Bataan Death March

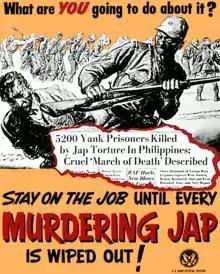
News of the Bataan Death March sparked outrage in the US, as reflected in this poster.

It was not until January 27, 1944, that the U.S. government informed the American public about the march, when it released sworn statements of military officers who had escaped. Shortly thereafter, the stories of these officers were featured in a "Life" magazine article. The Bataan Death March and other Japanese actions were used to arouse fury in the United States. America would go on to avenge its defeat that occurred in the Philippines during the Battle of Leyte in October 1944. U.S. and Filipino forces went on to recapture the Bataan Peninsula in January 1945, and Manila was liberated in early March.